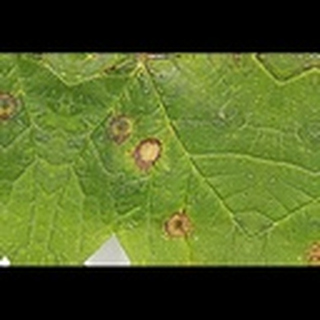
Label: cotton_target_spot